Question: Please indicate a possible affordance area of the cup that can be used for holding
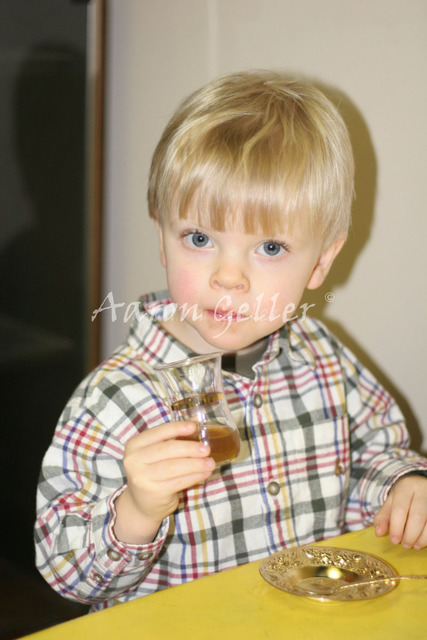
Answer: [137, 341.5, 251, 473.5]